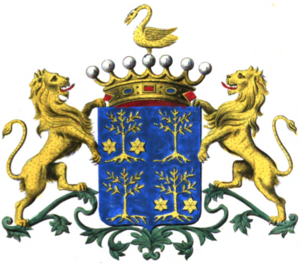
Armoiries de la famille de Bagenrieux
Cette liste non exhaustive de familles éteintes de la noblesse belge prend en compte uniquement des familles éteintes ayant fait partie officiellement de la noblesse belge, c'est-à-dire des familles ayant été anoblies par le roi des Belges ou ayant obtenu reconnaissance de noblesse en Belgique ou, précédemment, des familles ayant été reconnues dans leur noblesse ou ayant été anoblies par Guillaume Frédéric d'Orange-Nassau lorsque la Belgique actuelle faisait partie du Royaume uni des Pays-Bas.